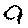
Label: 9